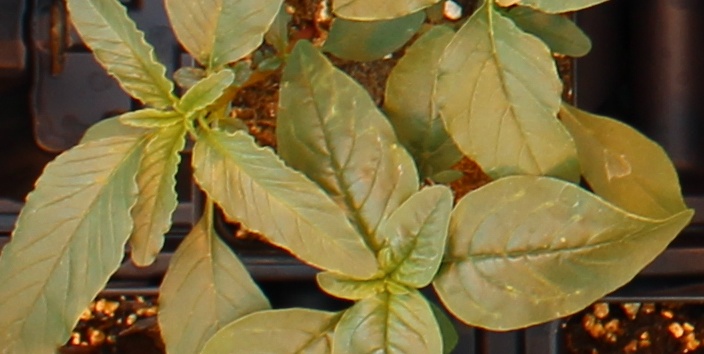
Label: Waterhemp